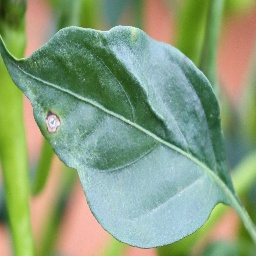
Label: cercospora